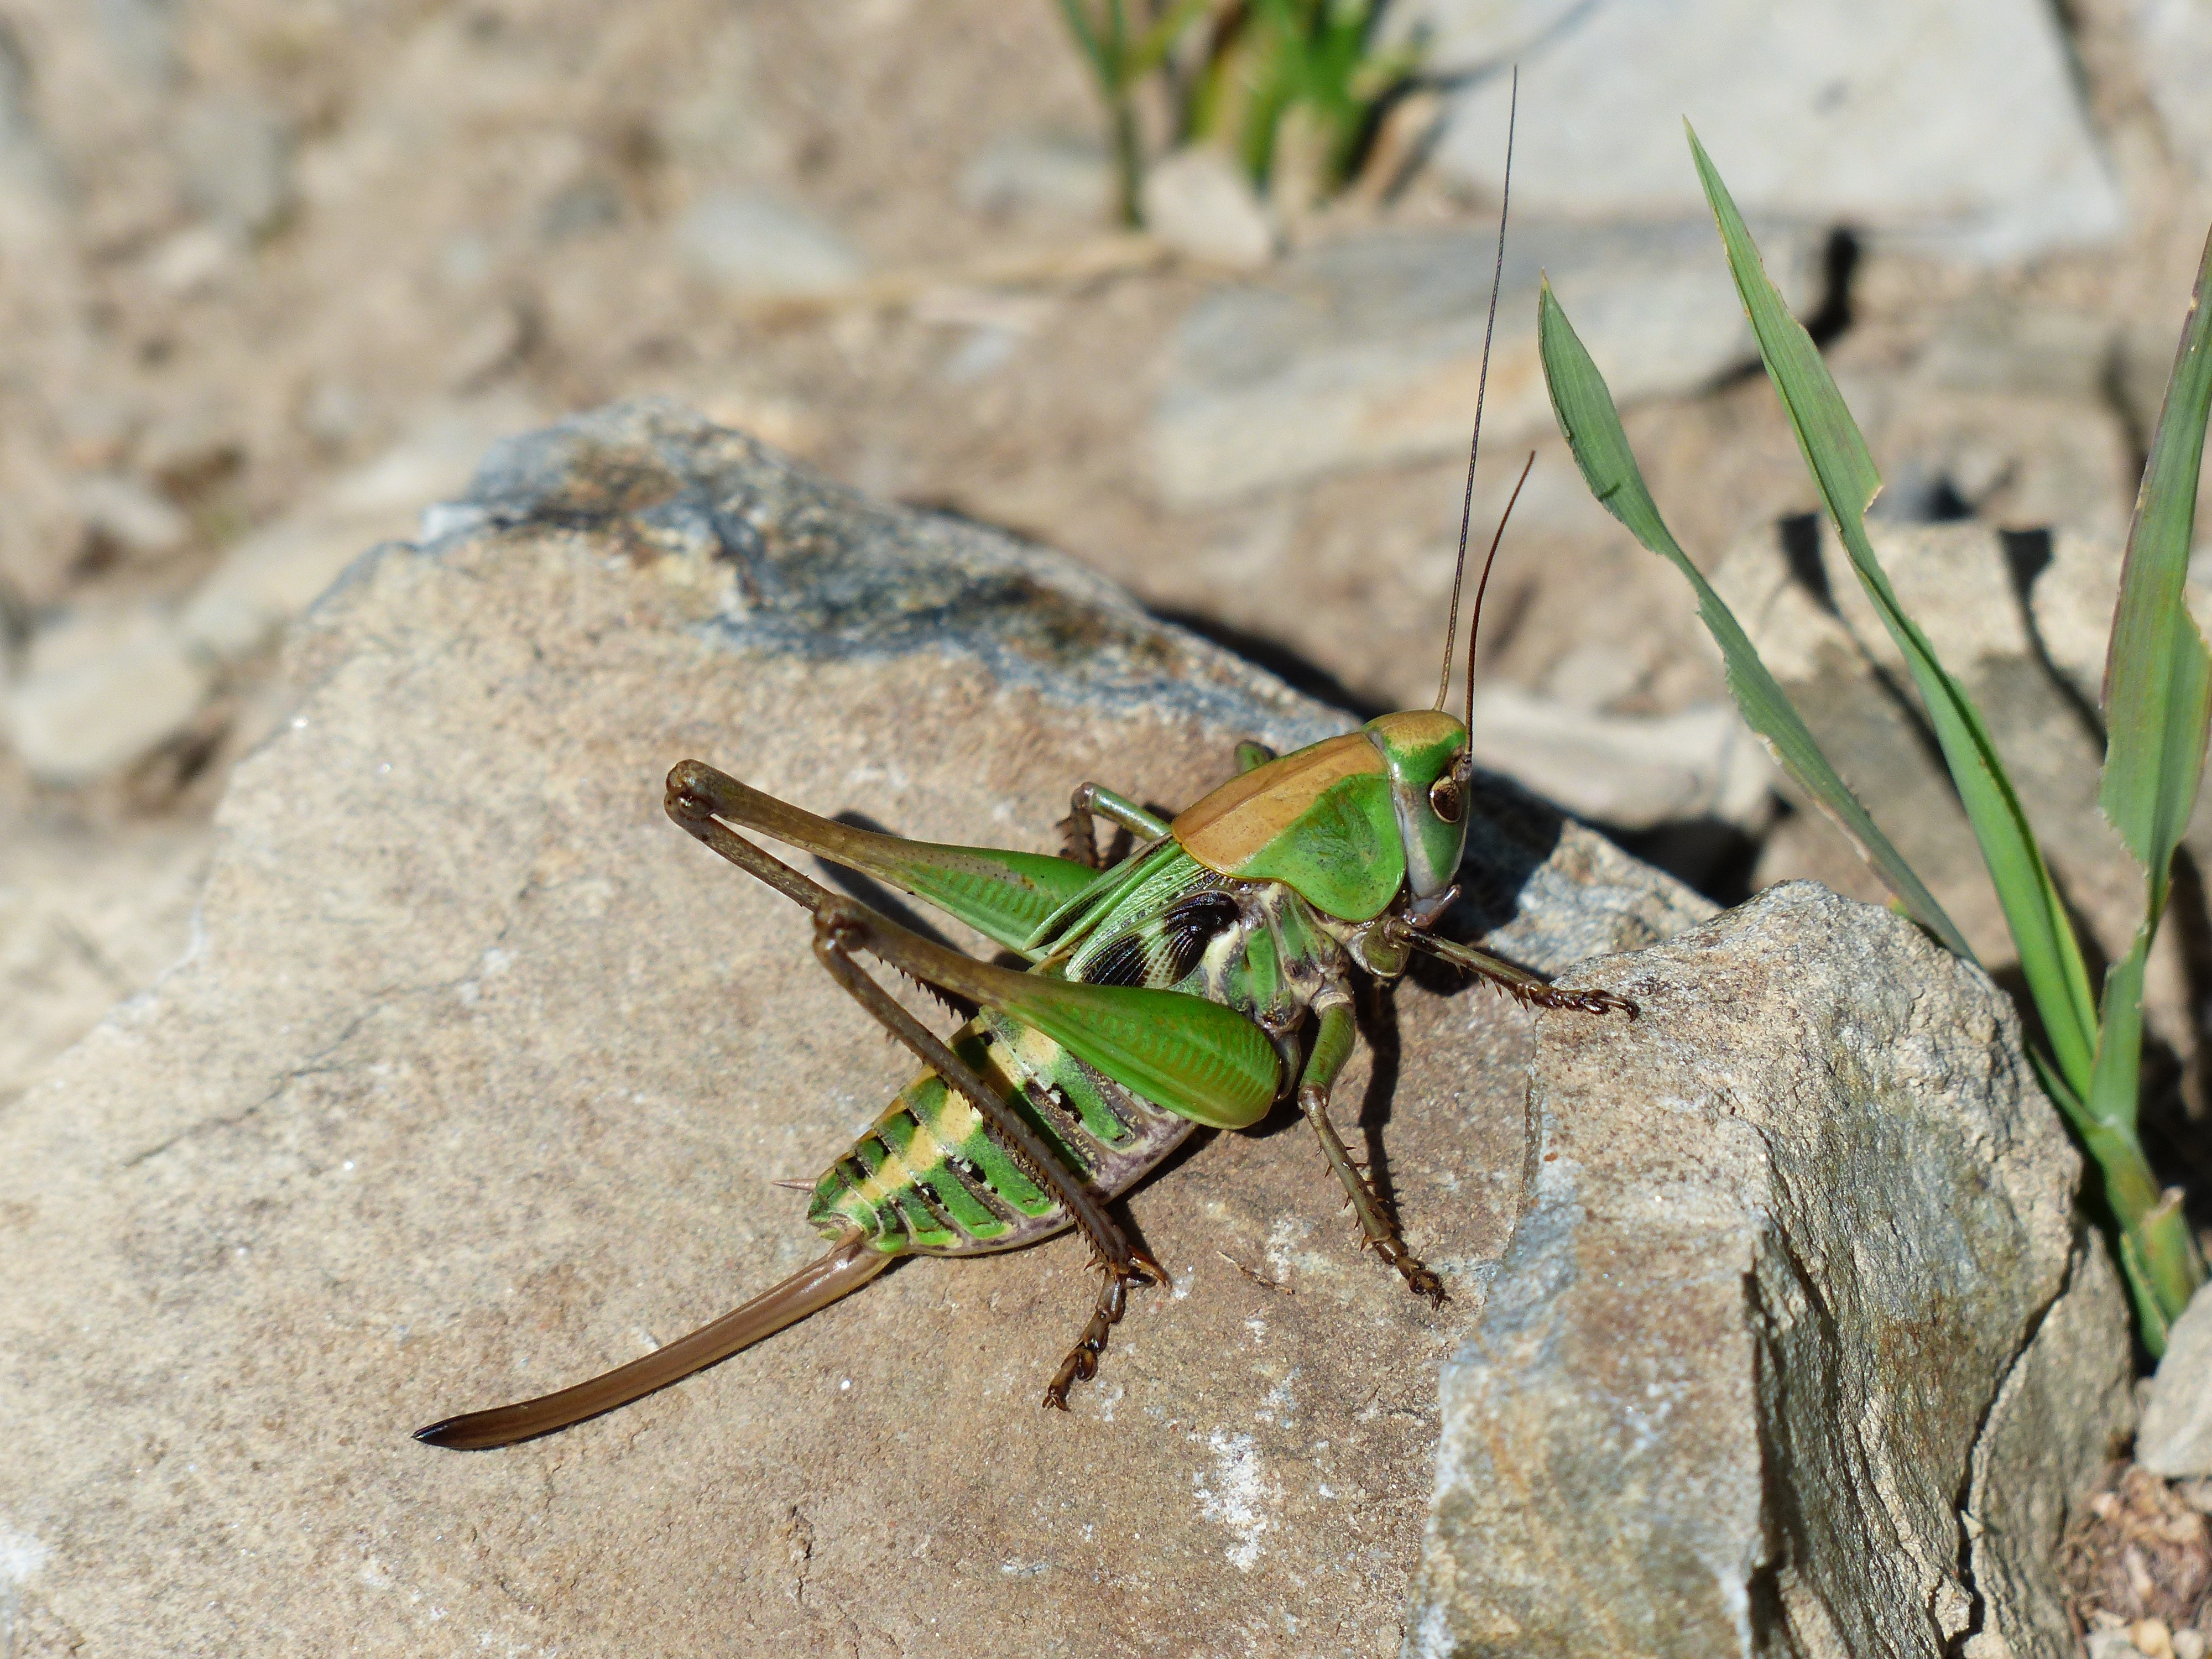
animal, female, young, green, insect, fauna, invertebrate, insects, grasshopper, hexapoda, insecta, pterygota, orthoptera, katydid, ensifera, tettigonioidea, neoptera, locust, flight insect, macro photography, young animal, long probe shrink, neufl gler, ovipositor, cricket like insect, wart biter, decticus verrucivorus, kurzfl gelige biting insect, metrioptera brachyptera, legeroehre